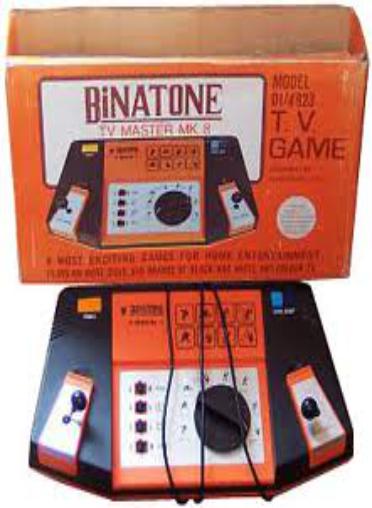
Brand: Binatone
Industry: Necessities